SMS Fürst Bismarck

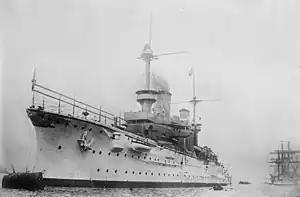
in port at some point during her career

s primary armament consisted of a battery of four 24 cm (9.4 in) SK L/40 guns in twin-gun turrets, one fore and one aft of the central superstructure. The guns were mounted in Drh.L. C/98 turrets, which allowed elevation to 30° and depression to −5°. At maximum elevation, the guns could hit targets out to . The guns fired shells at a muzzle velocity of . The ship stored 312 rounds, for a total of 78 shells per gun. The gun had a rate of fire of one shot every 42 seconds. The ammunition hoists that brought shells and propellant up from the magazines were not located within the rotating turret structure. Ammunition handling inside the turret was done manually, and required two transfers, first from the ammunition hoists to the turret turntable, and then from the turntable to the loading platform.